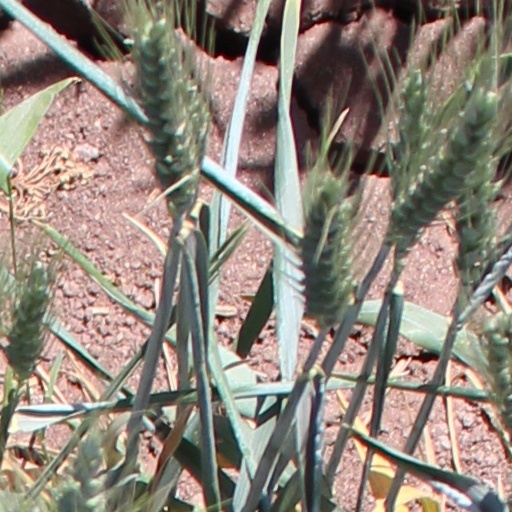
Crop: wheat